Edward Zammit Lewis

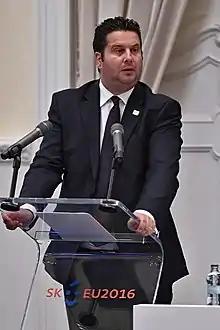
Zammit Lewis in 2016

Edward Zammit Lewis (born 21 June 1973 in Pietà) is a Maltese politician within the Labour Party, and a member of Parliament and Minister since 2013.